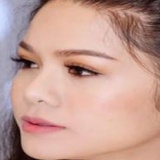
ca sĩ Nhật Kim Anh